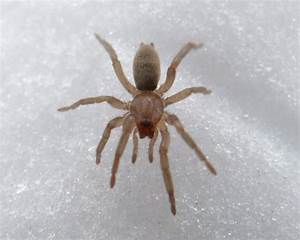
Label: ragno